Gustav Stresemann Institute

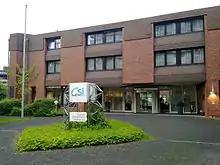
Gustav Stresemann Institute, Bonn

The Gustav Stresemann Institute (GSI), located in Bonn, Germany, is an educational and conference center established in 1949. Named after Gustav Stresemann, a Nobel Peace Prize laureate and prominent statesman of the Weimar Republic, the institute focuses on hosting seminars, workshops, and conferences covering a wide range of topics including politics, economics, culture, and social issues. It serves as a platform for dialogue and collaboration among individuals and organizations from diverse backgrounds and nations, with a mission to promote peace, understanding, and cooperation on both national and international levels.